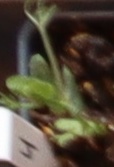
Label: Field Pea